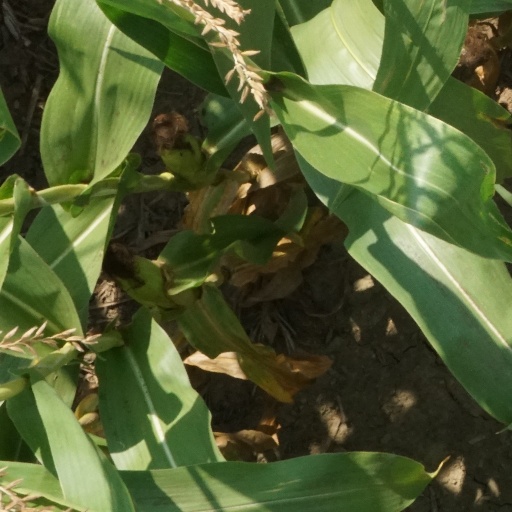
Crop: maize; corn